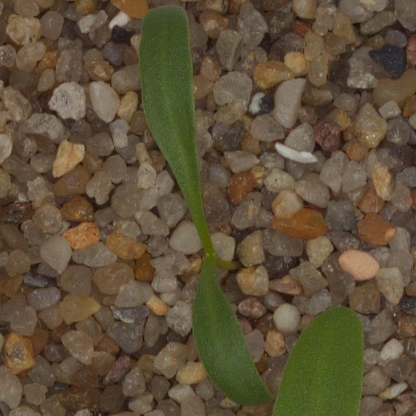
Label: sugar_beet